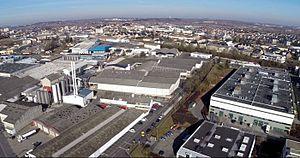
Zone d'activité de Cantaranne
Onet-le-Château est une commune française, située dans le département de l'Aveyron en région Occitanie. Elle est, par sa population, la quatrième commune de l’Aveyron après Rodez, Millau et Villefranche-de-Rouergue. Ses habitants, appelés les Castonétois, sont passés de 1 200 à 11 000 habitants en 50 ans.